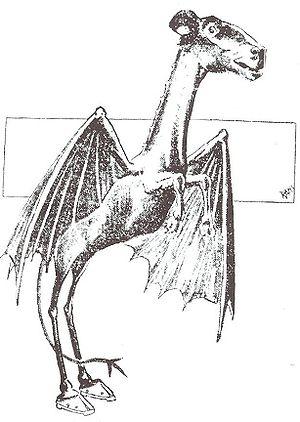
Dessin du Diable du New Jersey en 1909
Le diable de Jersey est un cryptide censé habiter dans les forêts du sud du New Jersey, aux États-Unis. Il est généralement décrit comme une créature bipède avec des sabots mais il existe plusieurs variations de sa description plus détaillée, la plus commune étant une créature au corps reptilien avec la tête d'une chèvre ou d'un cheval, des ailes de chauve-souris, des cornes, de petites pattes avant griffues, des sabots fendus et une queue fourchue.